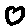
Label: 0